Floppy disk variants

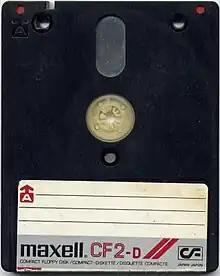
A Maxell-branded 3-inch Compact Floppy Disk

The floppy disk is a data storage and transfer medium that was ubiquitous from the mid-1970s well into the 2000s. Besides the 3½-inch and 5¼-inch formats used in IBM PC compatible systems, or the 8-inch format that preceded them, many proprietary floppy disk formats were developed, either using a different disk design or special layout and encoding methods for the data held on the disk.